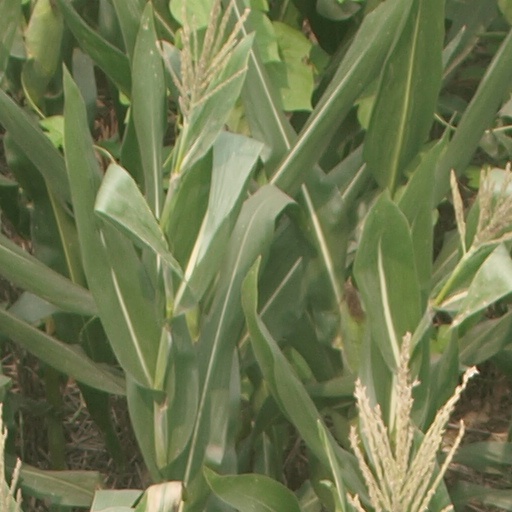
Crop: maize; corn